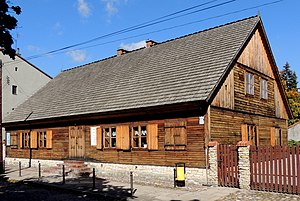
Maximilian Kolbe / Opvækst
Kolbes barndomshjem i Zduńska Wola.
Maximilian Maria Kolbe var en polsk franciskanermunk, martyr og helgen. Helgendag 14. august.